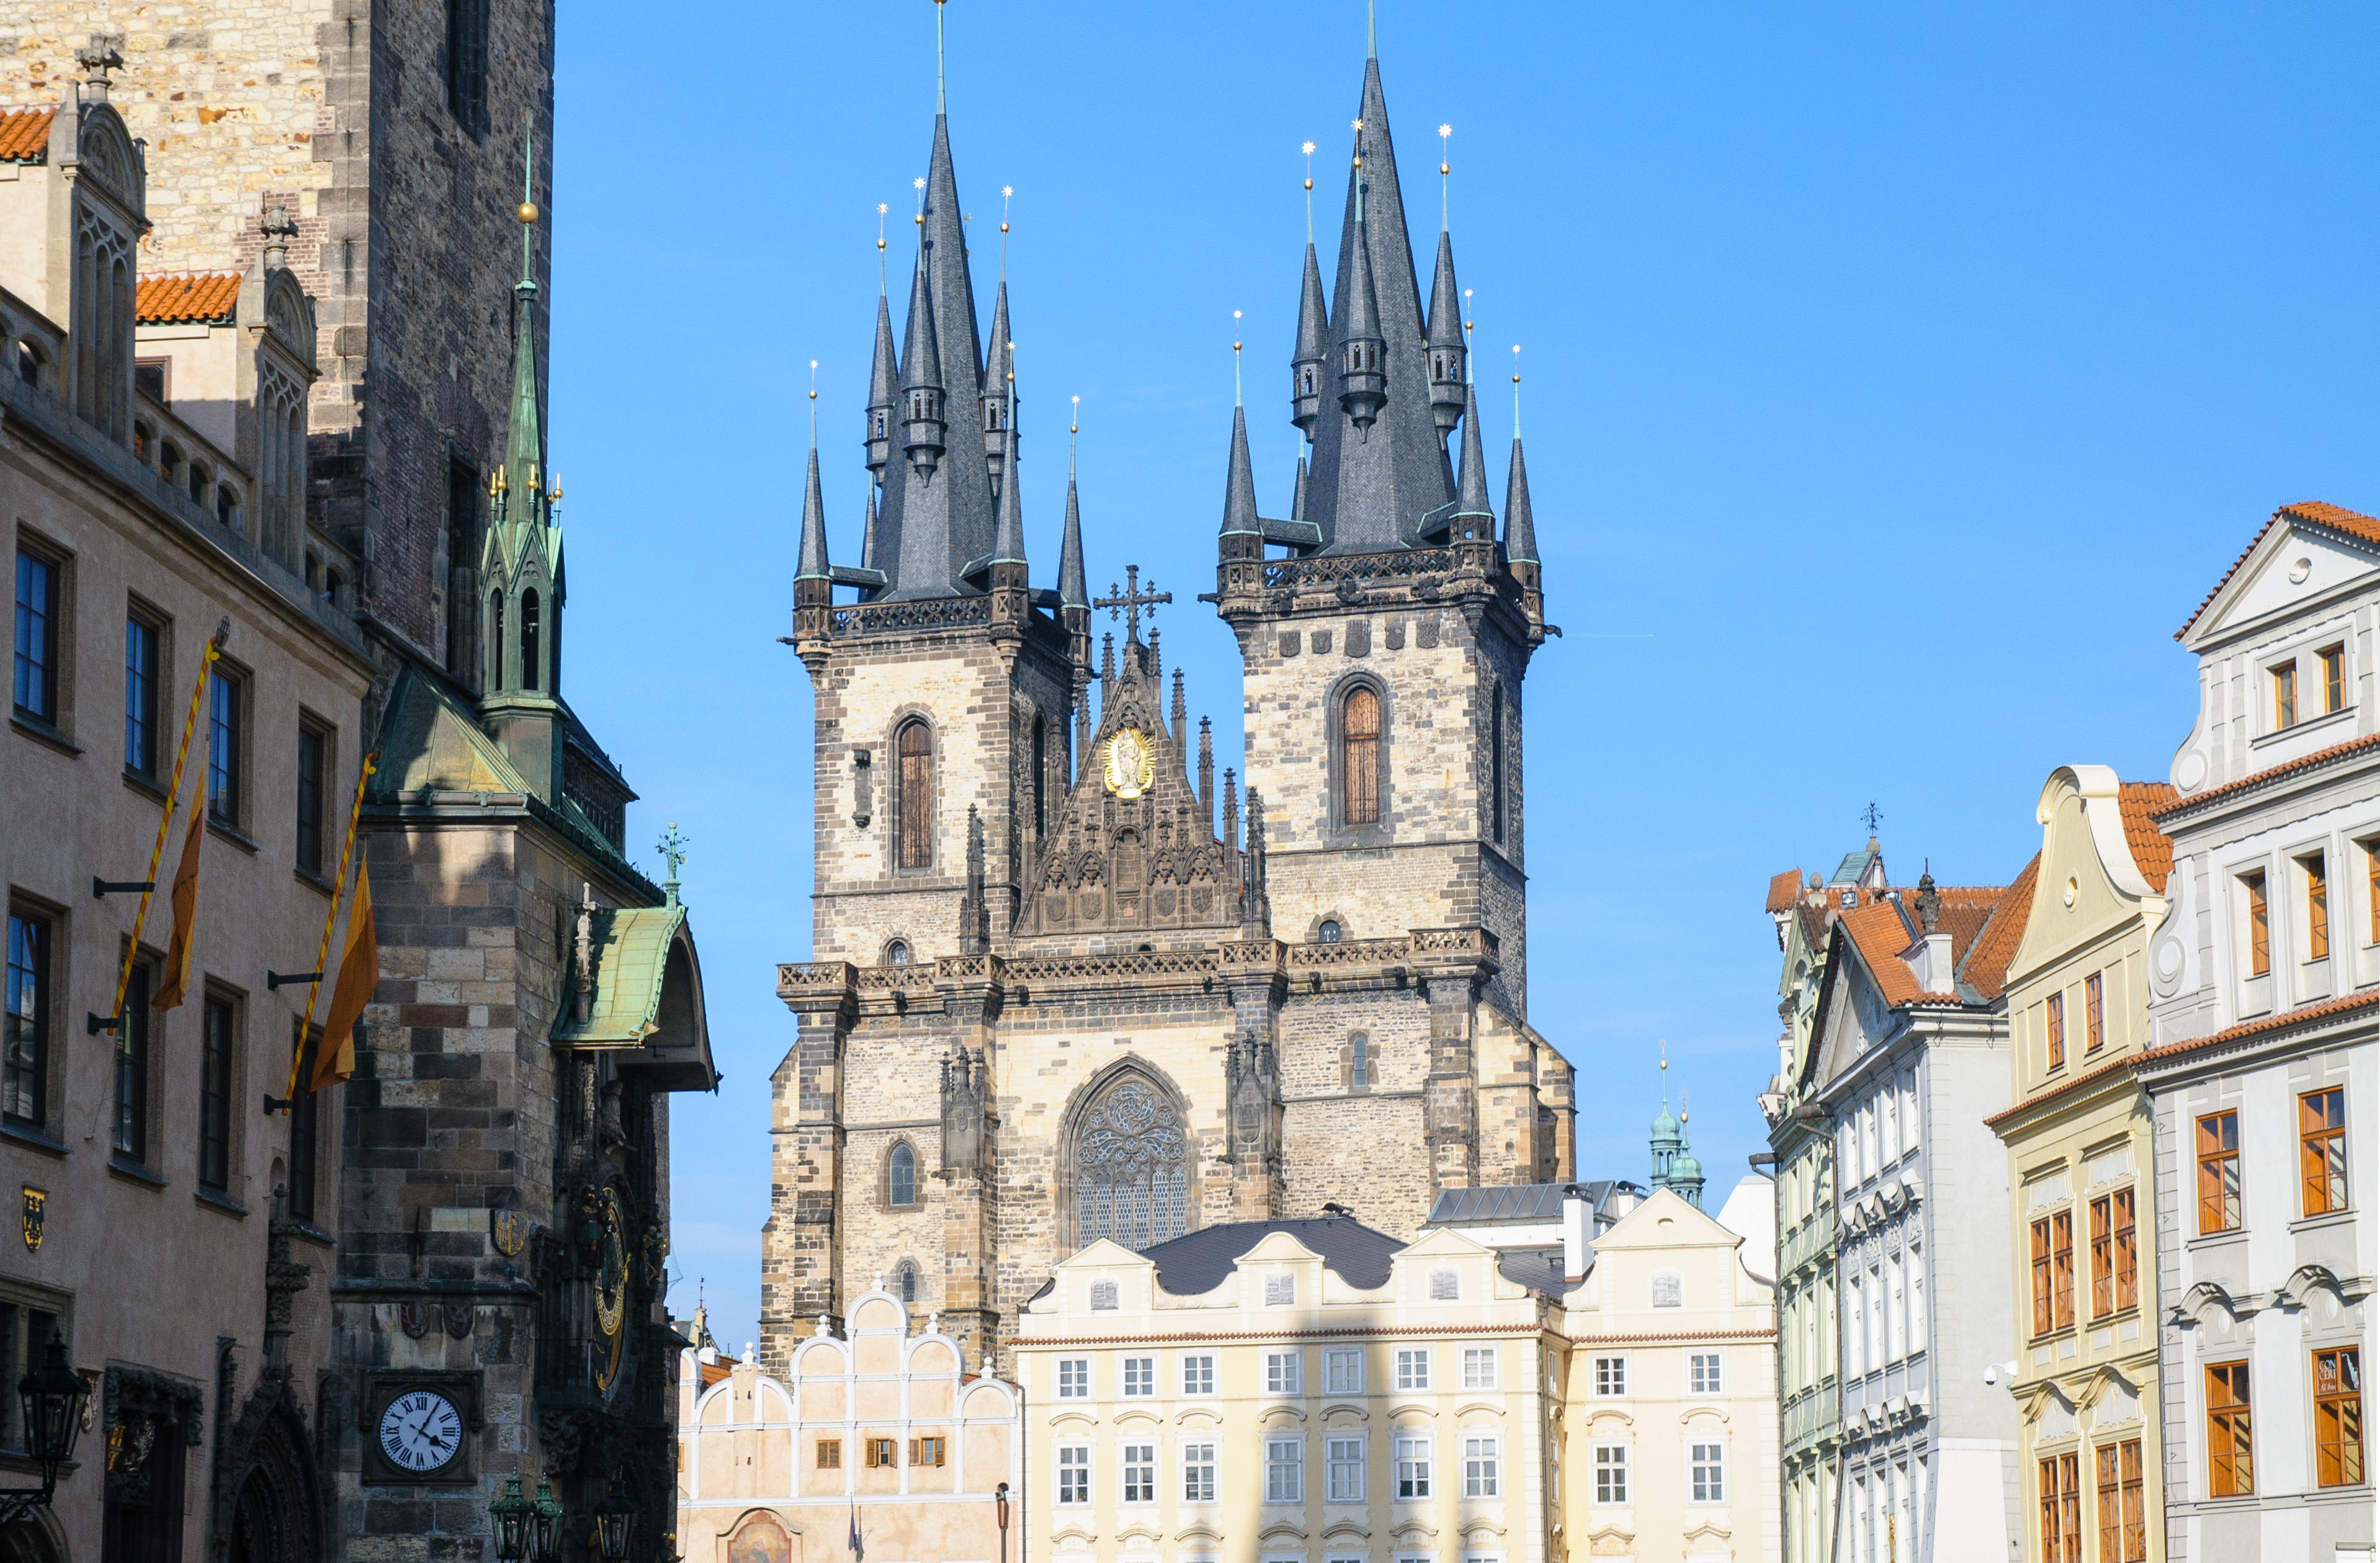
town, building, chateau, cityscape, tower, landmark, facade, church, cathedral, prague, nikon, tourism, waterway, place of worship, spire, town square, basilica, d300, gothic architecture, tours